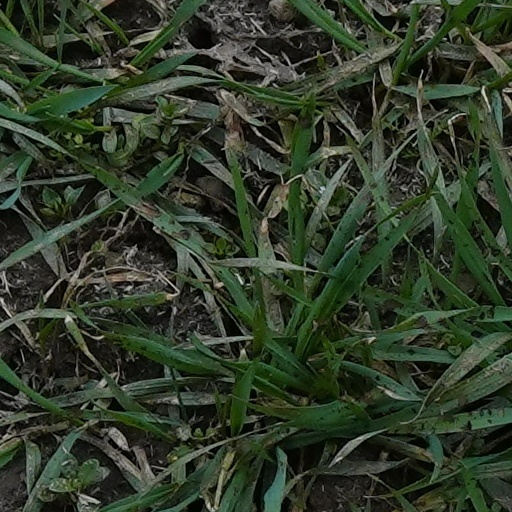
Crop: wheat